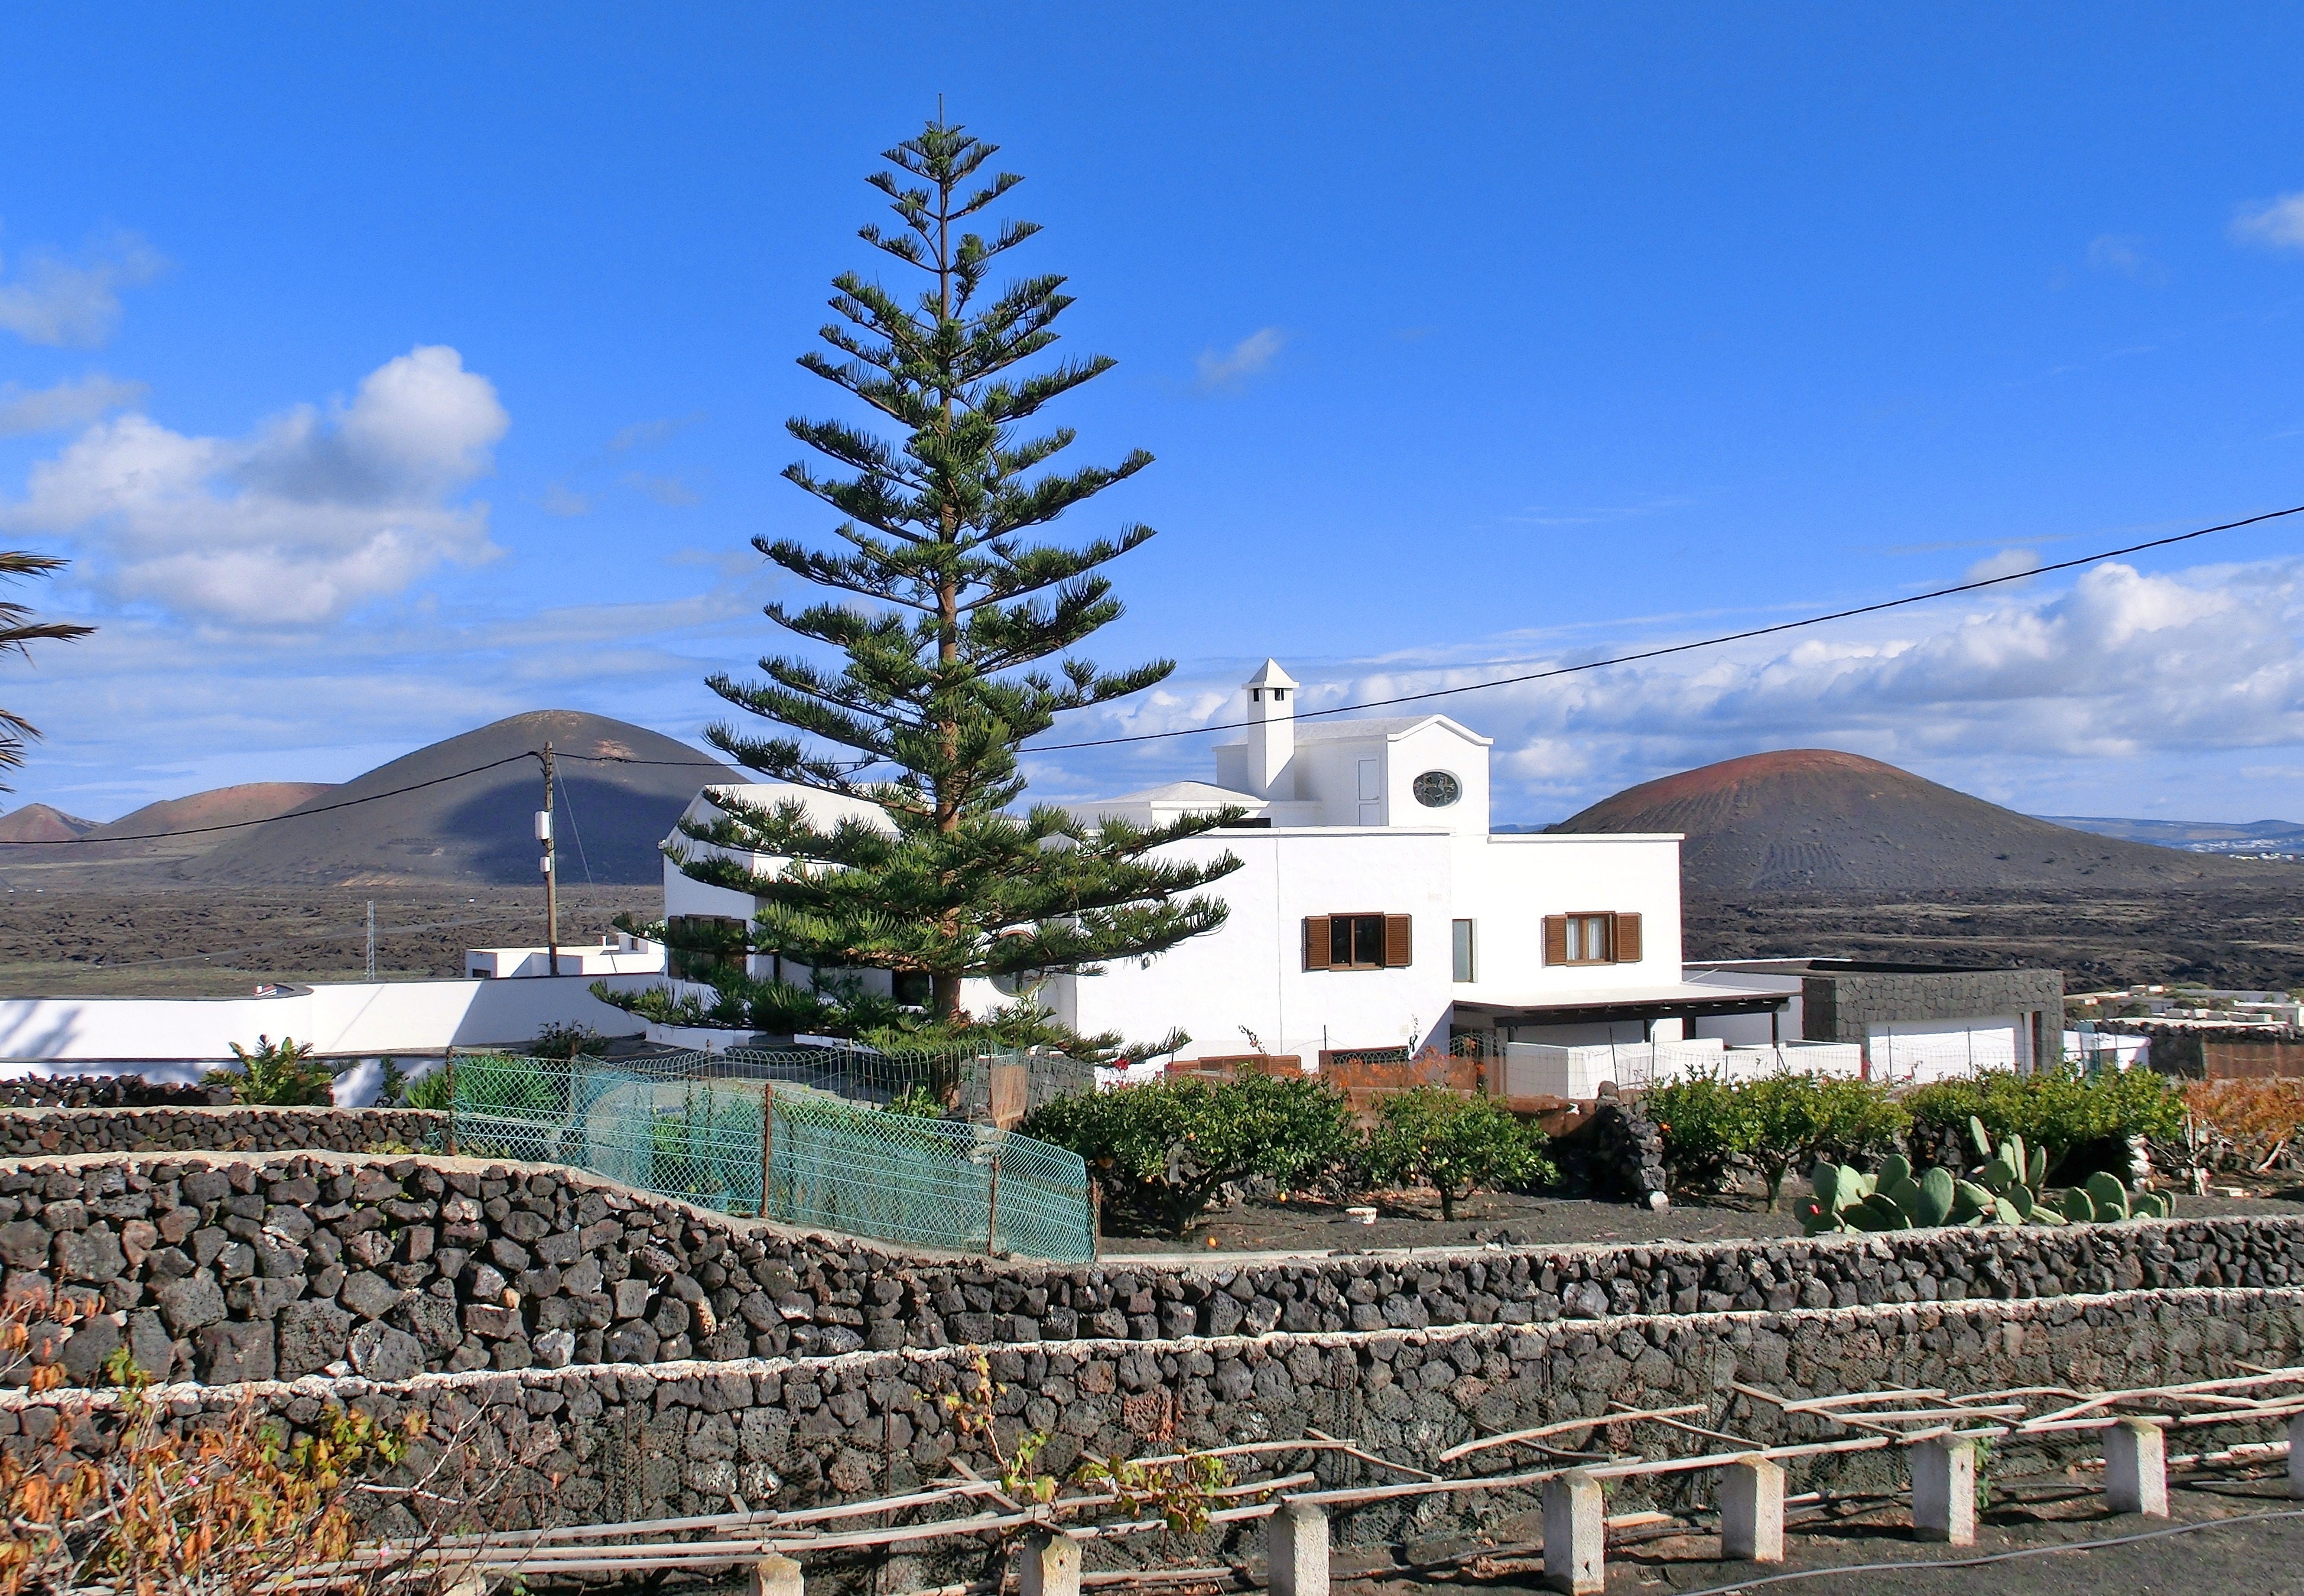
tree, mountain, town, vacation, lanzarote, steinig, la geria